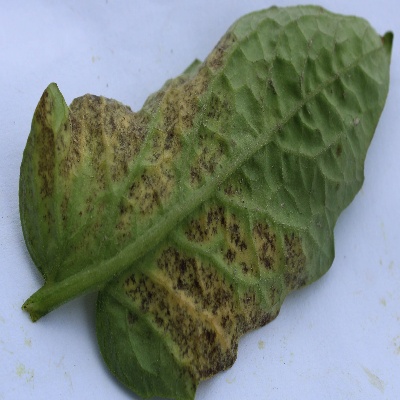
Crop: Tomato
Condition: verticulium wilt